Tom Drees

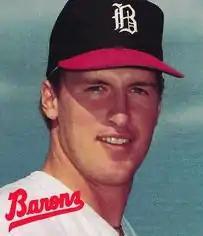
Drees in 1988

Thomas Kent Drees (born June 17, 1963) is a former Major League Baseball pitcher. He appeared in four games for the Chicago White Sox in , all as a reliever.